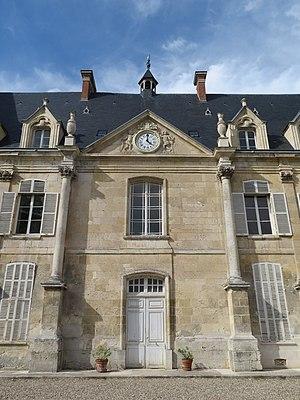
Château de Tartigny, situé sur la commune de Tartigny (Oise), à l'occasion des Journées Européennes du Patrimoine 2018. This building is indexed in the Base Mérimée, a database of architectural heritage maintained by the French Ministry of Culture,
Tartigny est une commune française située dans le département de l'Oise, en région Hauts-de-France.